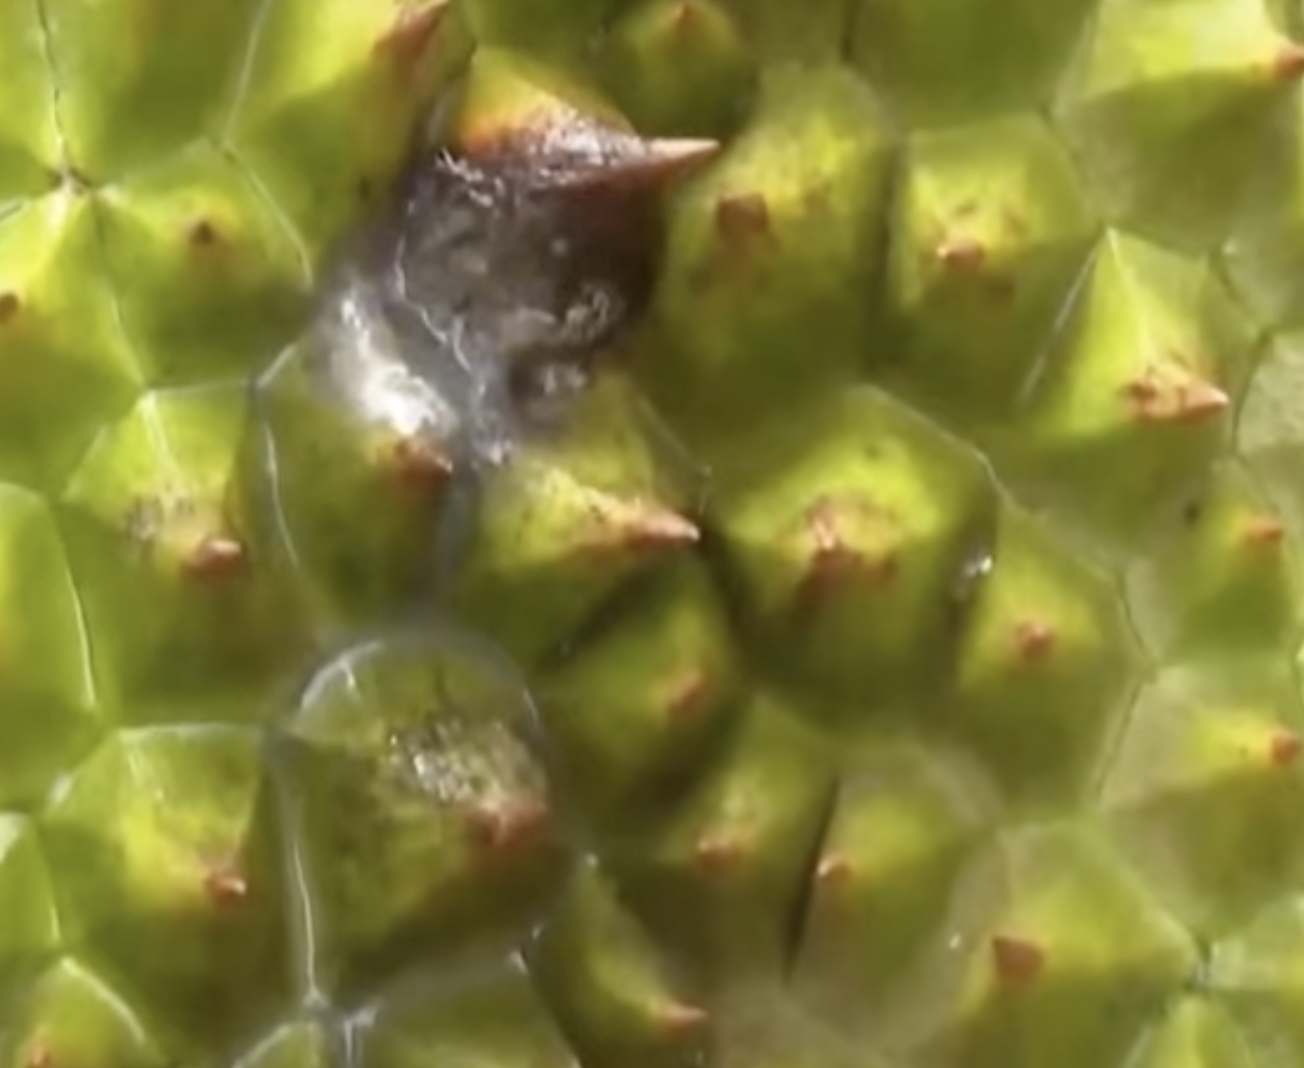
Label: fruit_rot